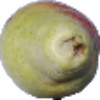
Label: pear_williams